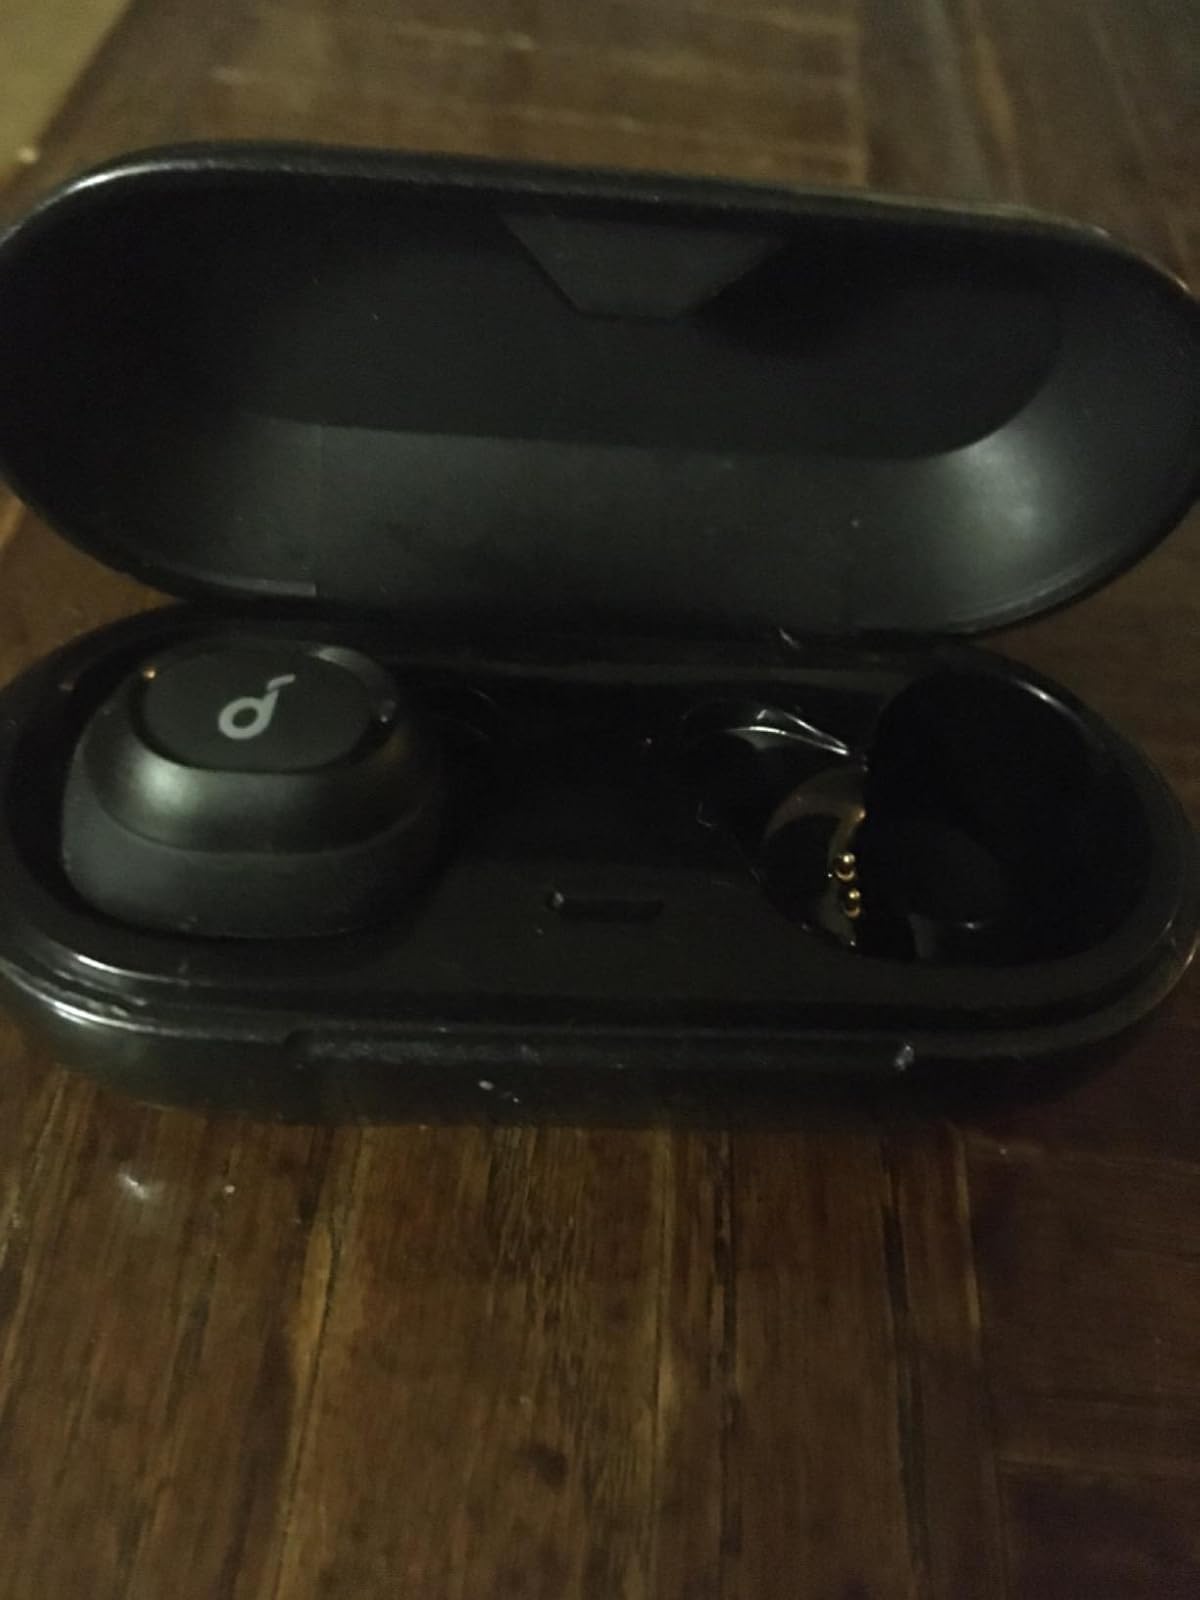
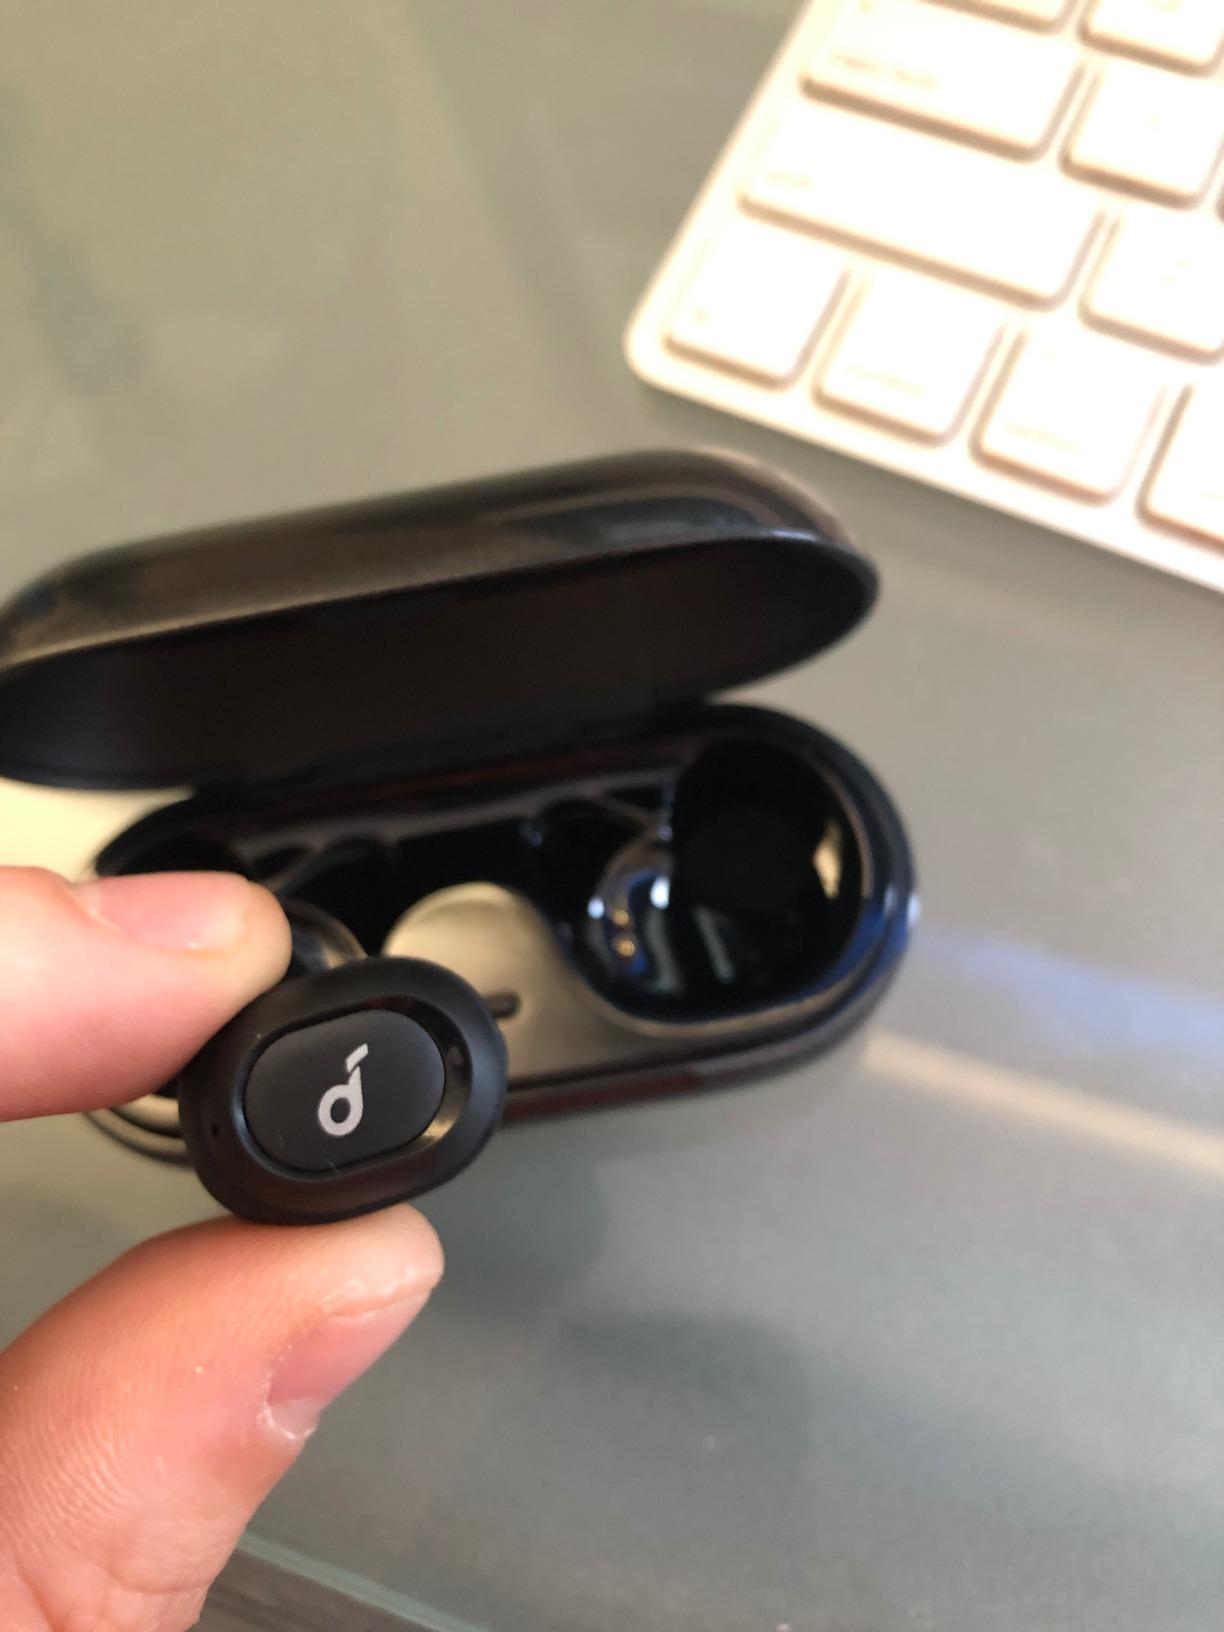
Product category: earbuds
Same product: yes